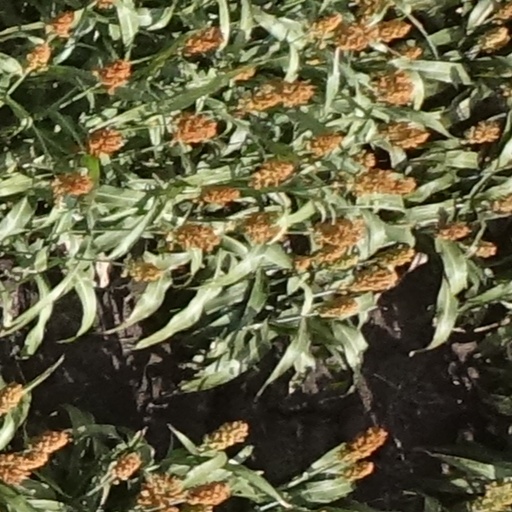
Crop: sorghum